Cisco Catalyst

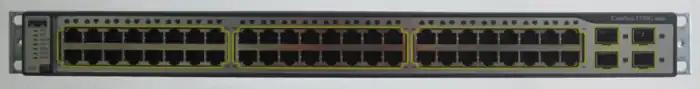
The front of a Catalyst 3750G switch, with 48 interfaces for Ethernet over twisted pair and four interfaces for Small Form-factor Pluggable transceivers

All models have basic layer 2 functions and are capable of switching Ethernet frames between ports. Commonly found additional features are VLANs, trunking and QoS. The switches, whether IOS or IOS XE, are fully manageable.